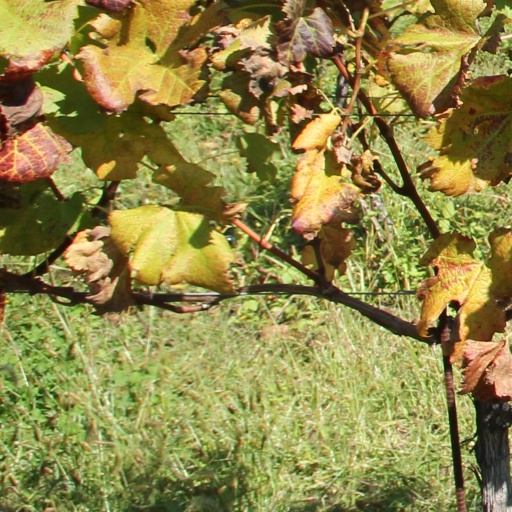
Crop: grape